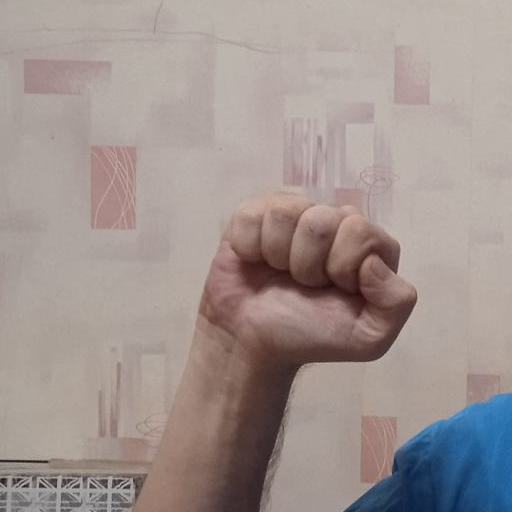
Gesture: fist